Fires in Edo

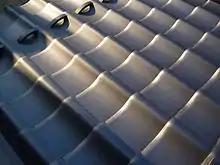
Roof tiles

After the great fire of 1601 ("Keichō" 6), the shogunate mandated that thatched roofs be modified into shingle roofs. Later, tiled roofs became fashionable among buildings inside luxurious "daimyō" residences and were also adopted in some "chōnin" residences. However, after the Great Fire of Meireki, a policy change banned the use of tiled roofs because the fire-resistant tiles fell from roofs and caused many injuries. Instead, flammable thatched roofs were required to be covered with earth to prevent fire from spreading. In 1661 ("Kanbun" 1), the use of thatched roofs in new buildings was also banned, making shingle roofs the only permitted choice.